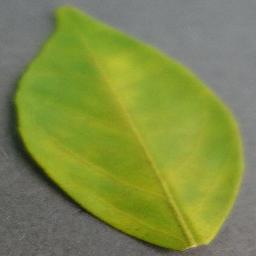
Label: Orange___Haunglongbing_(Citrus_greening)